Peeter Baltens

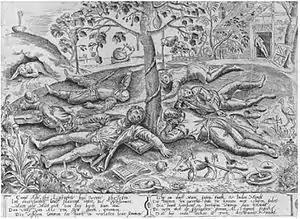
Land of Cockaigne

Baltens published a number of dynastic genealogies. In 1575 he published the "Brabantiae Ducum imagines", a series of 11 prints depicting the Dukes of Brabant as Heads of the Order of the Golden Fleece, starting from the order's founder, Philip the Good, to the then current head of the Order, Philip II of Spain. Around 1580 Baltens published an illustrated book in Antwerp under the title: (The genealogies of the Foresters and Counts of Flanders, with a brief description of their lives and deeds, as they have been found in the most genuine and approved chronicles and annals by Corneille Martin from Zeeland; and decorated with portraits, figures and dresses according to the fashion of the time, as they have been found in the oldest paintings and highlighted by Pierre Balthazar). The book contained prints of the 33 counts and countesses of Flanders including their mythical ancestors, the so-called 'forestiers'. The picture of each of these persons can be found on the recto of each folio, while the facing verso page offers a brief account of the person's life. The text was written by Corneille Martin. Peeter Baltens drew and engraved the plates, had the book printed and sold it in his publishing house.